Index of Anguilla-related articles

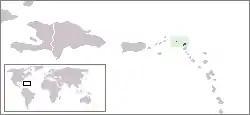
The location of the British Overseas Territory of Anguilla

The following is an alphabetical list of topics related to the British Overseas Territory of Anguilla.